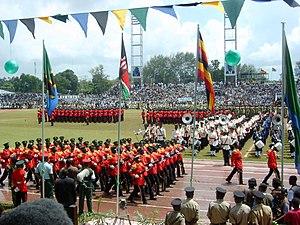
Les Forces de défense du peuple tanzanien sont les forces armées de la Tanzanie. Elles ont été créées en septembre 1964, à la suite d'une mutinerie de l'ancienne force militaire coloniale : les Tanganyika Rifles. Depuis sa création, la TPDF est une force populaire sous contrôle civil. Contrairement à certains de ses voisins, la Tanzanie n'a jamais subi de coup d'État ou de guerre civile.